Gianna Beretta Molla

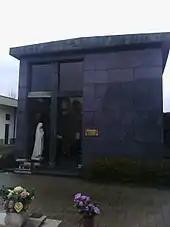
The Mausoleum where her tomb is located

The Cardinal Archbishop of Milan Giovanni Colombo promoted the opening of a canonization cause on 6 November 1972 and it took a step forward on 11 April 1978 when Colombo and sixteen other bishops filed a petition to Pope Paul VI asking for him to initiate the cause of canonization.